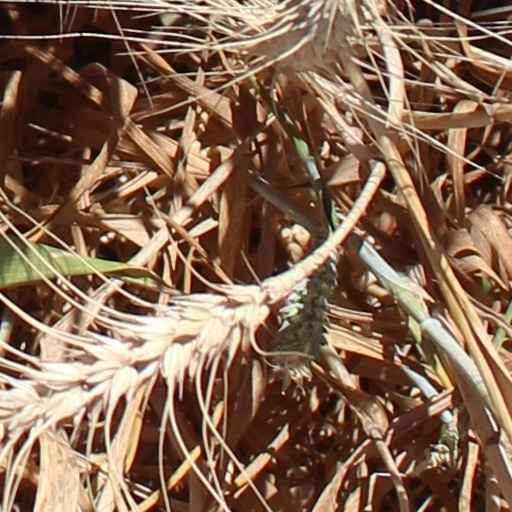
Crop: wheat